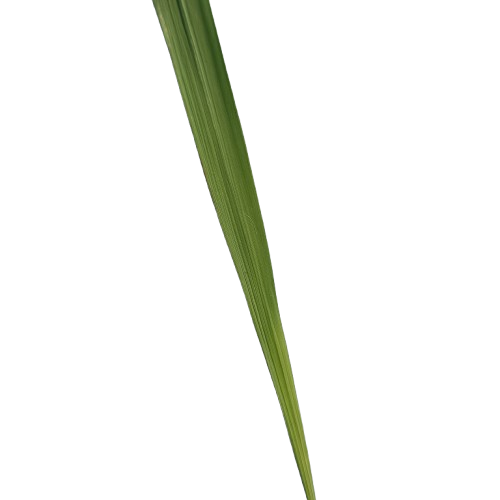
Label: Healthy